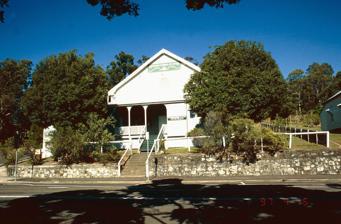
Building: Eumundi School of Arts
Country: Australia
Year built: 1912
Historic site in Queensland, Australia Eumundi School of Arts Eumundi School of Arts, 1997 Location 63 Memorial Drive, Eumundi , Sunshine Coast Region , Queensland , Australia Coordinates 26°28′42″S 152°57′10″E / 26.4784°S 152.9527°E / -26.4784; 152.9527 Design period 1900–1914 (early 20th century) Built 1912 Architect William David Fenwick Architectural style(s) Classicism Queensland Heritage Register Official name Eumundi School of Arts Type state heritage (built) Designated 24 March 2000 Reference no. 601658 Significant period 1910s (historical) 1910s–1920s (fabric) 1912–ongoing (social) Significant components school of arts Builders William Henry Bytheway Location of Eumundi School of Arts in Queensland Show map of Queensland Eumundi School of Arts (Australia) Show map of Australia Eumundi School of Arts is a heritage-listed school of arts at 63 Memorial Drive, Eumundi , Sunshine Coast Region , Queensland , Australia. It was designed by William David Fenwick and built in 1912 by William Henry Bytheway. It was added to the Queensland Heritage Register on 24 March 2000. History Eumundi School of Arts, 1912 The Eumundi School of Arts, the second to be built on the site, was constructed in 1912 by W Bytheway, a builder from Gympie . At the time, Eumundi was one of a number of small but prosperous Sunshine Coast hinterland towns servicing a timber, dairy and pastoral industry. Joseph Gridley, the first selector in the North Maroochy River district, arrived at Moreton Bay in 1856 on the James Fernie with his wife Ellen and five children. In 1877, Gridley selected Portion 70, where the Hall now stands, for timber getting. In 1886 the Queensland Government proposed a township at Eumundi as a station on the railway line between Brisbane and Maryborough . Residential land was auctioned in 1890, and the rail line was opened in 1891. The rail stop serviced the Eumundi timber getting area where selectors, including the Gridleys, had selected land during the 1870s. By 1893 a local provisional school was operating. Dairy farmers started arriving in the area during the 1900s, either by overlanding their stock or accompanying them north on the railway. In May 1905, the County of Canning , Parish of Maroochy, Town of Eumundi allocated Reserve Land Allotment 5, Section 2 for the hall by Proclamation. The allotment to be set apart was "situated opposite the most southerly gate of the Eumundi railway station yards upon a ridge...The site is a fine one for building purposes, and in every way suitable for a public building.  The Association propose to build a Hall by subscription to be used for public meetings and associations" . A single-storey timber hall was constructed by Peter Denholm on the site in 1908. After only four years however, the burgeoning community needed more space and Gympie builder, W Bytheway, built a second hall in beech timber and iron roof on the same site, replacing the first Hall. It can "best be described as a big Hall with stage at back, and a couple of anterooms at the front, having a library, wide passage, and reading room under the front, and supper room under the centre" . The Hall was officially opened on 15 November 1912 when "The programme included a two days bazaar... the whole to be started by the official opening of the splendid new building... A first glance was permitted... to the party accompanying the Honourable JW Blair, Minister of Education.  The building was planned by W Fenwick of Cooroy ". The hall was constructed at a cost of £ 1000. According to social commentator, AH Corrie, writing in the Nambour Chronicle in January 1919, Eumundi was quite prosperous with two hotels, two stores, three churches, a large public hall, library and billiard table. He believed Eumundi's School of Arts was one of the "largest and best appointed buildings of its kind on the North Coast Line between Brisbane suburbs and Gympie" . Reconstruction was considered essential when the School of Arts was damaged by termites, worsening by 1931. By 1950, the Hall was condemned and a ball was cancelled. In 1953, the building was restumped with cement blocks, however, more termite damage occurred during 1964 at the rear of the building. Tenders were called in 1964 for the lowering of the Hall which was "in bad repair and is so high is costly to renovate" . The damage was so advanced that in 1968 the lower level was removed to save the rest of the building and the twin-spitter front steps were replaced by single steps. At this time, the Eerwah Vale Hall and stumps were incorporated into Eumundi's hall. The Government increased the School of Arts Reserve to include Allotments 6 and 7 in 1967 to allow for parking spaces. The Eumundi & District Historical Association (E&DHA) was appointed as School of Arts Trustees in 1989. The School of Arts is still the focus for many of Eumundi's social and cultural activities. Description Eumundi School of Arts is situated on a treed ridge on the lower side of Memorial Drive. The single-storey, timber building with gabled, corrugated iron roof, sits on concrete stumps. Externally, the building is clad with chamferboard, with the exception of weatherboards at the rear of the building. Also at the rear of the hall is a pair of double doors and smaller door at the back of the stage, covered by tin The front, or eastern facade , has an asymmetrical veranda with timber posts and brackets . The decorative bargeboard and finial have been removed and covered with chamferboards, however, the circular, ventilated opening remains. The porch ceiling is of tongue and groove boards, the remainder is unlined. Leading onto the veranda are two doors either side, which lead to storage areas, and a central, panelled timber door. Internally, in the storage room located at the southern end of the building is a set of stairs which lead to the projection room. From this room, a door leads to the 1968 addition. This area now houses a kitchen. Both two storage rooms located at the front of the hall still have extant viewing slots. In the 1960s, these slots were used by the ticket collectors to watch the movies. The main hall is rectangular with crows ash flooring. It is divided by the support beams of the addition to its southern side. The main hall has two raked timber ceilings with latticed air vents (one partially obscured) and six large, sashed windows which open top and bottom, on its northern wall. Four louvered airvents (windows) have been recently installed at floor level below the original windows. A trapdoor to the right hand side of the stage was used to access the lower floor pre-1968. A single door, located near the stage, allows southern external access. On the eastern side, the main hall area has a half-timbered VJ wall and a fibro upper to the ceiling. The remainder of the hall is VJ lined. Two inside doors were sealed c. 1968 , one near the old RSL door located at the front of the building and another on the other side of the main entrance door. The stage is accessed by two wooden steps. Vertical timberwork now fronts the top of the stage, partly concealing one of the latticed air vents in the roof. A small, heavily latticed bar (formed by enclosing the rear of the addition) with a pulldown hatch and lockable door is accessed on the left prior to ascending the steps to toilet facilities at the southern end of the building. The southern wall of the hall's addition has six window openings. Emergency exit doors, and sidesteps leading down from the kitchen door's southern landing, access the carpark in Pacey Street. Part of the slope at the hall's rear was excavated to provide building access and space. Several macadamised parking spaces abut its southern side, extending to a secondary side road. Heritage listing Eumundi School of Arts was listed on the Queensland Heritage Register on 24 March 2000 having satisfied the following criteria. The place is important in demonstrating the evolution or pattern of Queensland's history. The Eumundi School of Arts is important in demonstrating the pattern and evolution of Queensland's history, being an important component of the cultural life of the Eumundi community as a school of arts and public library. Constructed in 1912, the second hall to be built on the site, the Eumundi School of Arts demonstrates the growth of the town following the opening up of the area through timber getting and dairying and through the construction of the railway in 1891. The place is important because of its aesthetic significance. The Eumundi School of Arts is of aesthetic significance as a single-storey, timber, vernacular public building forming an integral part of the historical main street of Eumundi and is distinguished by its visual cohesion with other historical buildings along Memorial Drive, which incorporates the Eumundi War Memorial Trees . The place has a strong or special association with a particular community or cultural group for social, cultural or spiritual reasons. As the centre of Eumundi's social and cultural activities for almost ninety years, the School of Arts has strong social significance for the people of Eumundi and surrounding areas. Internally, the Hall houses the District's memorial plaque listing the names of 87 Eumundi men who fought in World War I . References